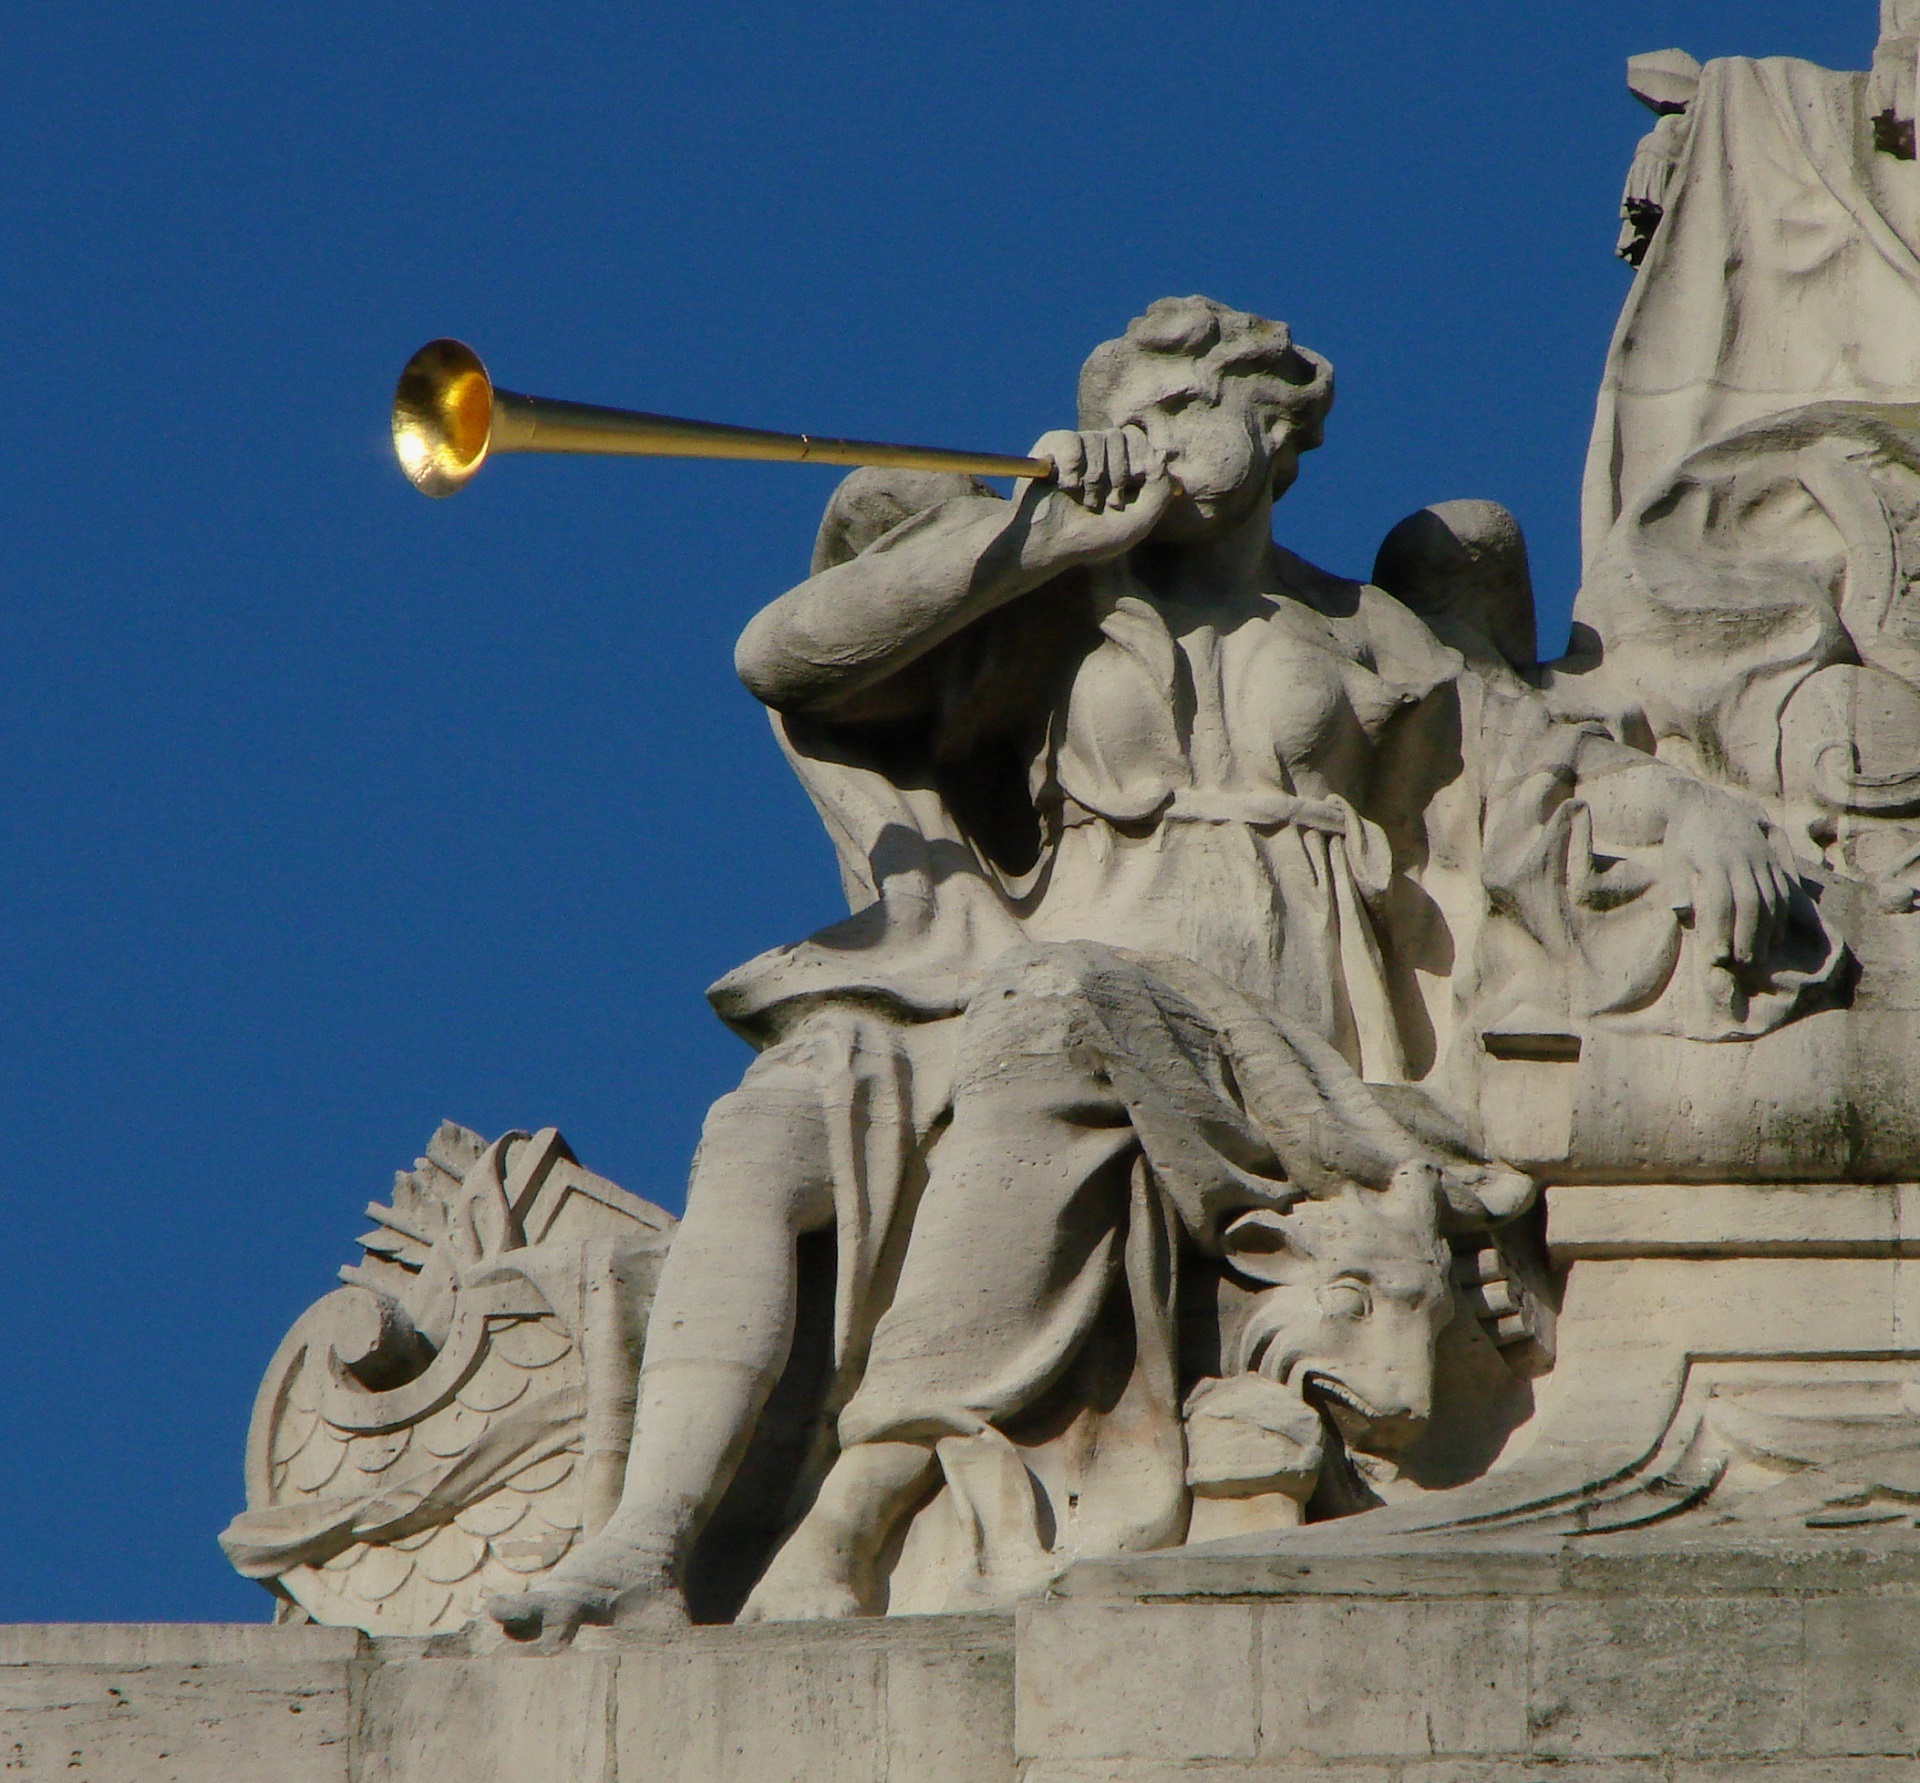
sand, architecture, city, stone, monument, statue, symbol, exit, entrance, facade, gate, sculpture, art, figure, lille, detail, historical, carving, allegory, relief, trumpet, entry, victory, stone carving, ancient history, porte de paris, simon vollant, mythological figure